2021 WRC2 Championship

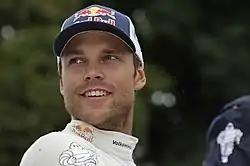
Andreas Mikkelsen is the 2021 WRC-2 drivers' champion.

The 2021 FIA WRC2 Championship was the ninth season of WRC2, a rallying championship for organised and governed by the Fédération Internationale de l'Automobile as the second-highest tier of international rallying. The category was open to cars entered by teams and complying with Rally2 regulations. The championship began in January 2021 with the Rallye Monte-Carlo and concluded in November 2021 with Rally Monza, and ran in support of the 2021 World Rally Championship.